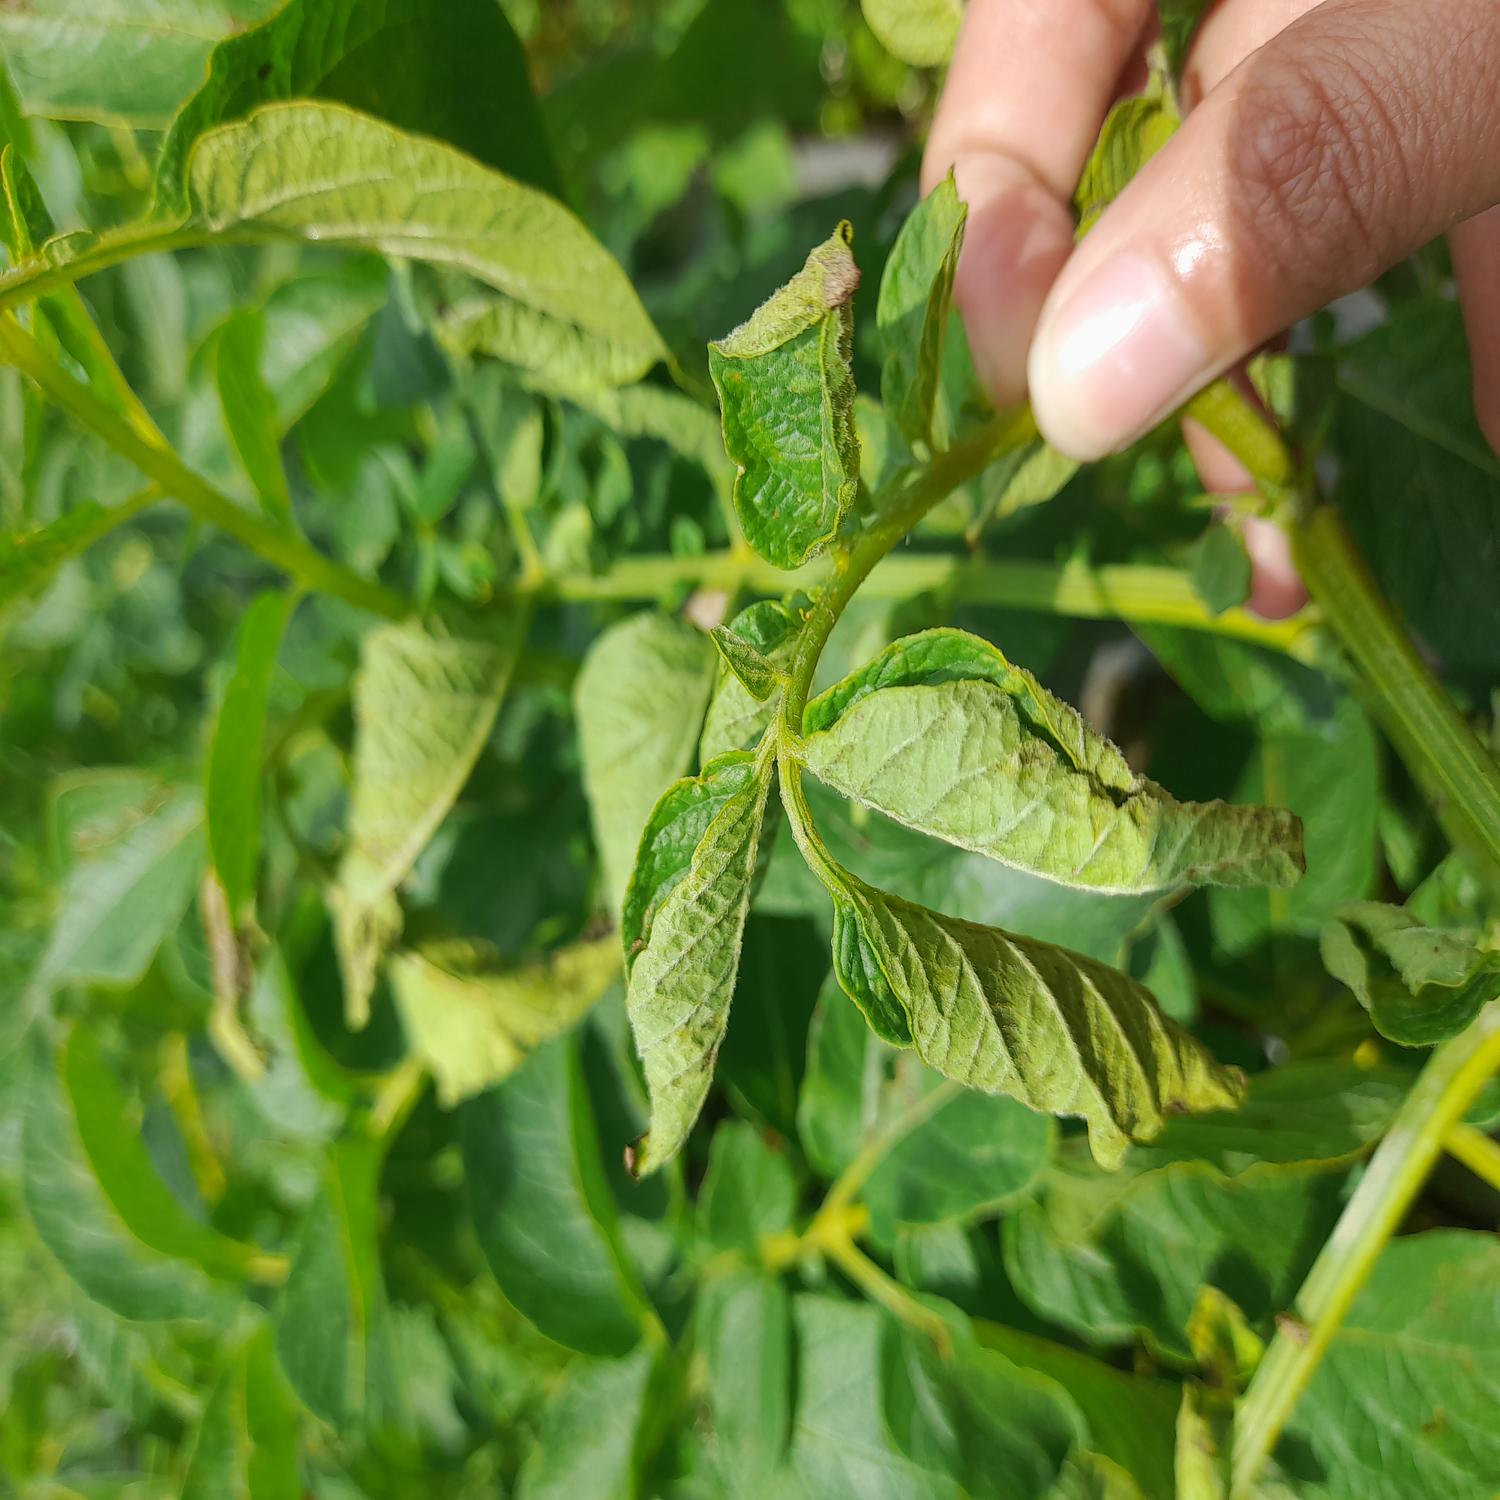
Etiqueta: Pudricion_Parda